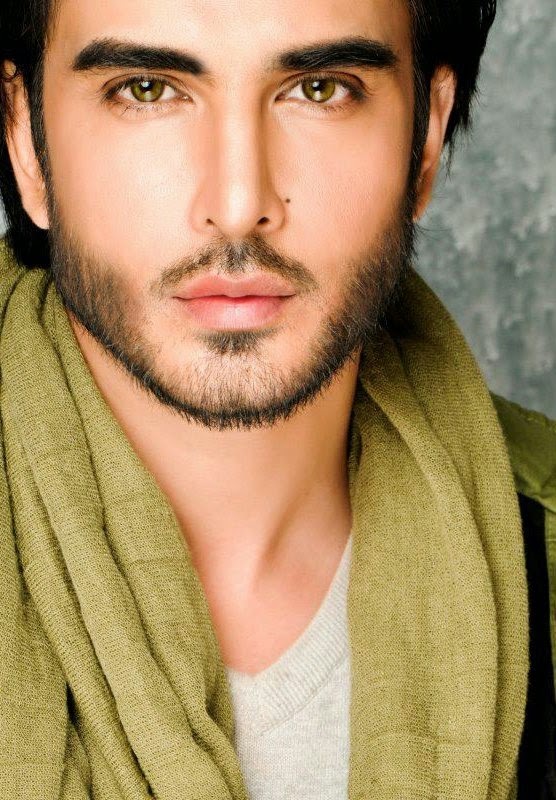
Gender: men